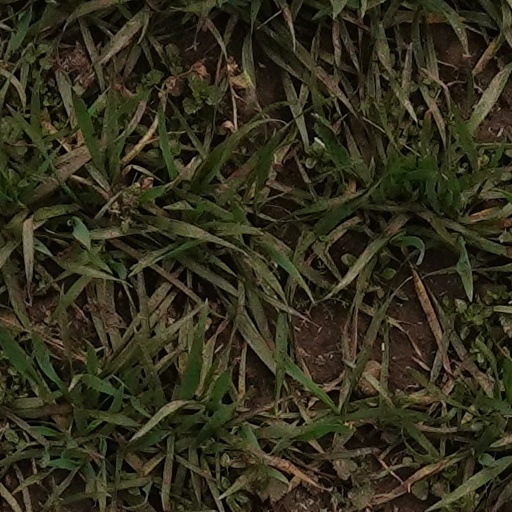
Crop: wheat